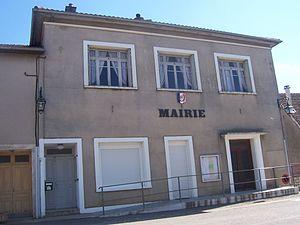
Mairie de Lessard-en-Bresse
Lessard-en-Bresse est une commune française située dans le département de Saône-et-Loire en région Bourgogne-Franche-Comté.